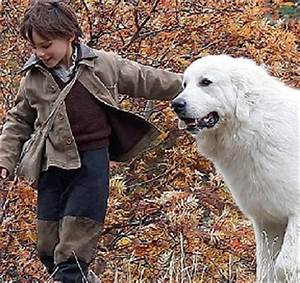
Label: cane